Frank Greenleaf

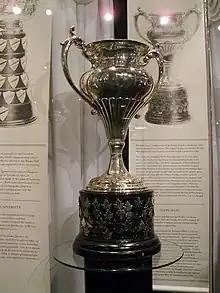
Silver bowl trophy with two large handles, mounted on a black plinth.

Greenleaf was elected CAHA president to succeed Jack Hamilton in April 1932. At the same, the CAHA approved teams to go on exhibition tours in Europe with the co-operation of the British Ice Hockey Association. The CAHA wanted to reduce the number of players migrating between countries for hockey, and set a registration deadline of January 1. Greenleaf warned that players who migrated from Canada to the United States for hockey, would be ineligible to register with the CAHA for one year after the deadline.